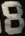
Number: 8